Nicholas Spencer

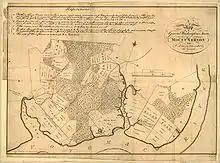
George Washington's map of Mount Vernon, a land grant to John Washington and Nicholas Spencer

On arriving in the colony, Spencer secured a lucrative appointment as customs collector, in addition to administrator of his cousin's Virginia estates. (Spencer's job as agent for his Colepeper cousins included such functionary tasks as seizing 'winter beaver skins' or casks of tobacco for debts owed the Colepeper interests). Spencer and his neighbor and longtime burgess John Washington jointly held the post of customs collector on the Potomac. (After Washington died in 1677, Spencer was sole customs collector on the Potomac.) He also won his own land grant. But Spencer was, unlikely as it sounds, apparently an efficient administrator on his own, later being appointed to additional posts in Virginia by virtue of his abilities. Apparently a pragmatic administrator, Spencer was also a hard-nosed capitalist. When it came to slavery, for instance, Spencer weighed the benefits of enslaved labor in a strictly cost-benefit way. "The low price of Tobacco," Spencer wrote, "requires it should bee made as cheap as possible, and that Blacks can make it cheaper than Whites." Spencer's rationale for slavery was probably as succinctly heartless as any committed to paper.